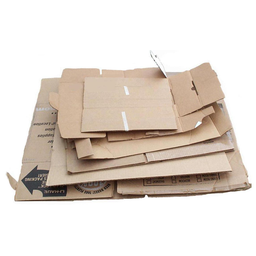
Label: cardboard